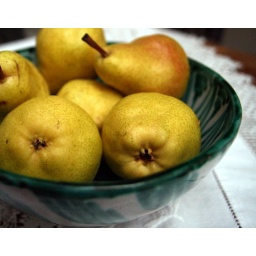
Pears in green bowl